Battle of Neerwinden (1793)

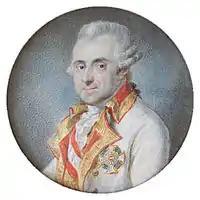
Joseph de Ferraris

Dumouriez crossed the Dutch frontier on 16 February 1793. The fortress of Breda fell after a quick siege from 21 to 24 February 1793. The 3,000 Dutch defenders, which included 2,500 infantry and a dragoon regiment, surrendered the city with its 250 cannon and were allowed to go free. Also on the 21st, Maastricht was invested by 10,000 troops of Miranda's army. There were 8,000 Austrian and Dutch defenders under Prince Karl Wilhelm Georg of Hesse-Darmstadt, an Austrian General-major. The siege work at Maastricht in winter weather was too much for the French volunteers and many deserted their units and went home. The fortress of Geertruidenberg with 150 guns capitulated after a siege from 1 to 4 March. The Dutch garrison of two battalions and two squadrons were allowed to go free. Both Breda and Geertruidenberg had been bluffed into giving up by the military engineer Jean Claude le Michaud d'Arcon, who had designed the floating batteries at the Great Siege of Gibraltar. A small fort at Klundert was captured on 4 March by 4,000 men under Berneron. The tiny garrison put up a stiff fight and lost 60 killed before the 73 survivors gave up.